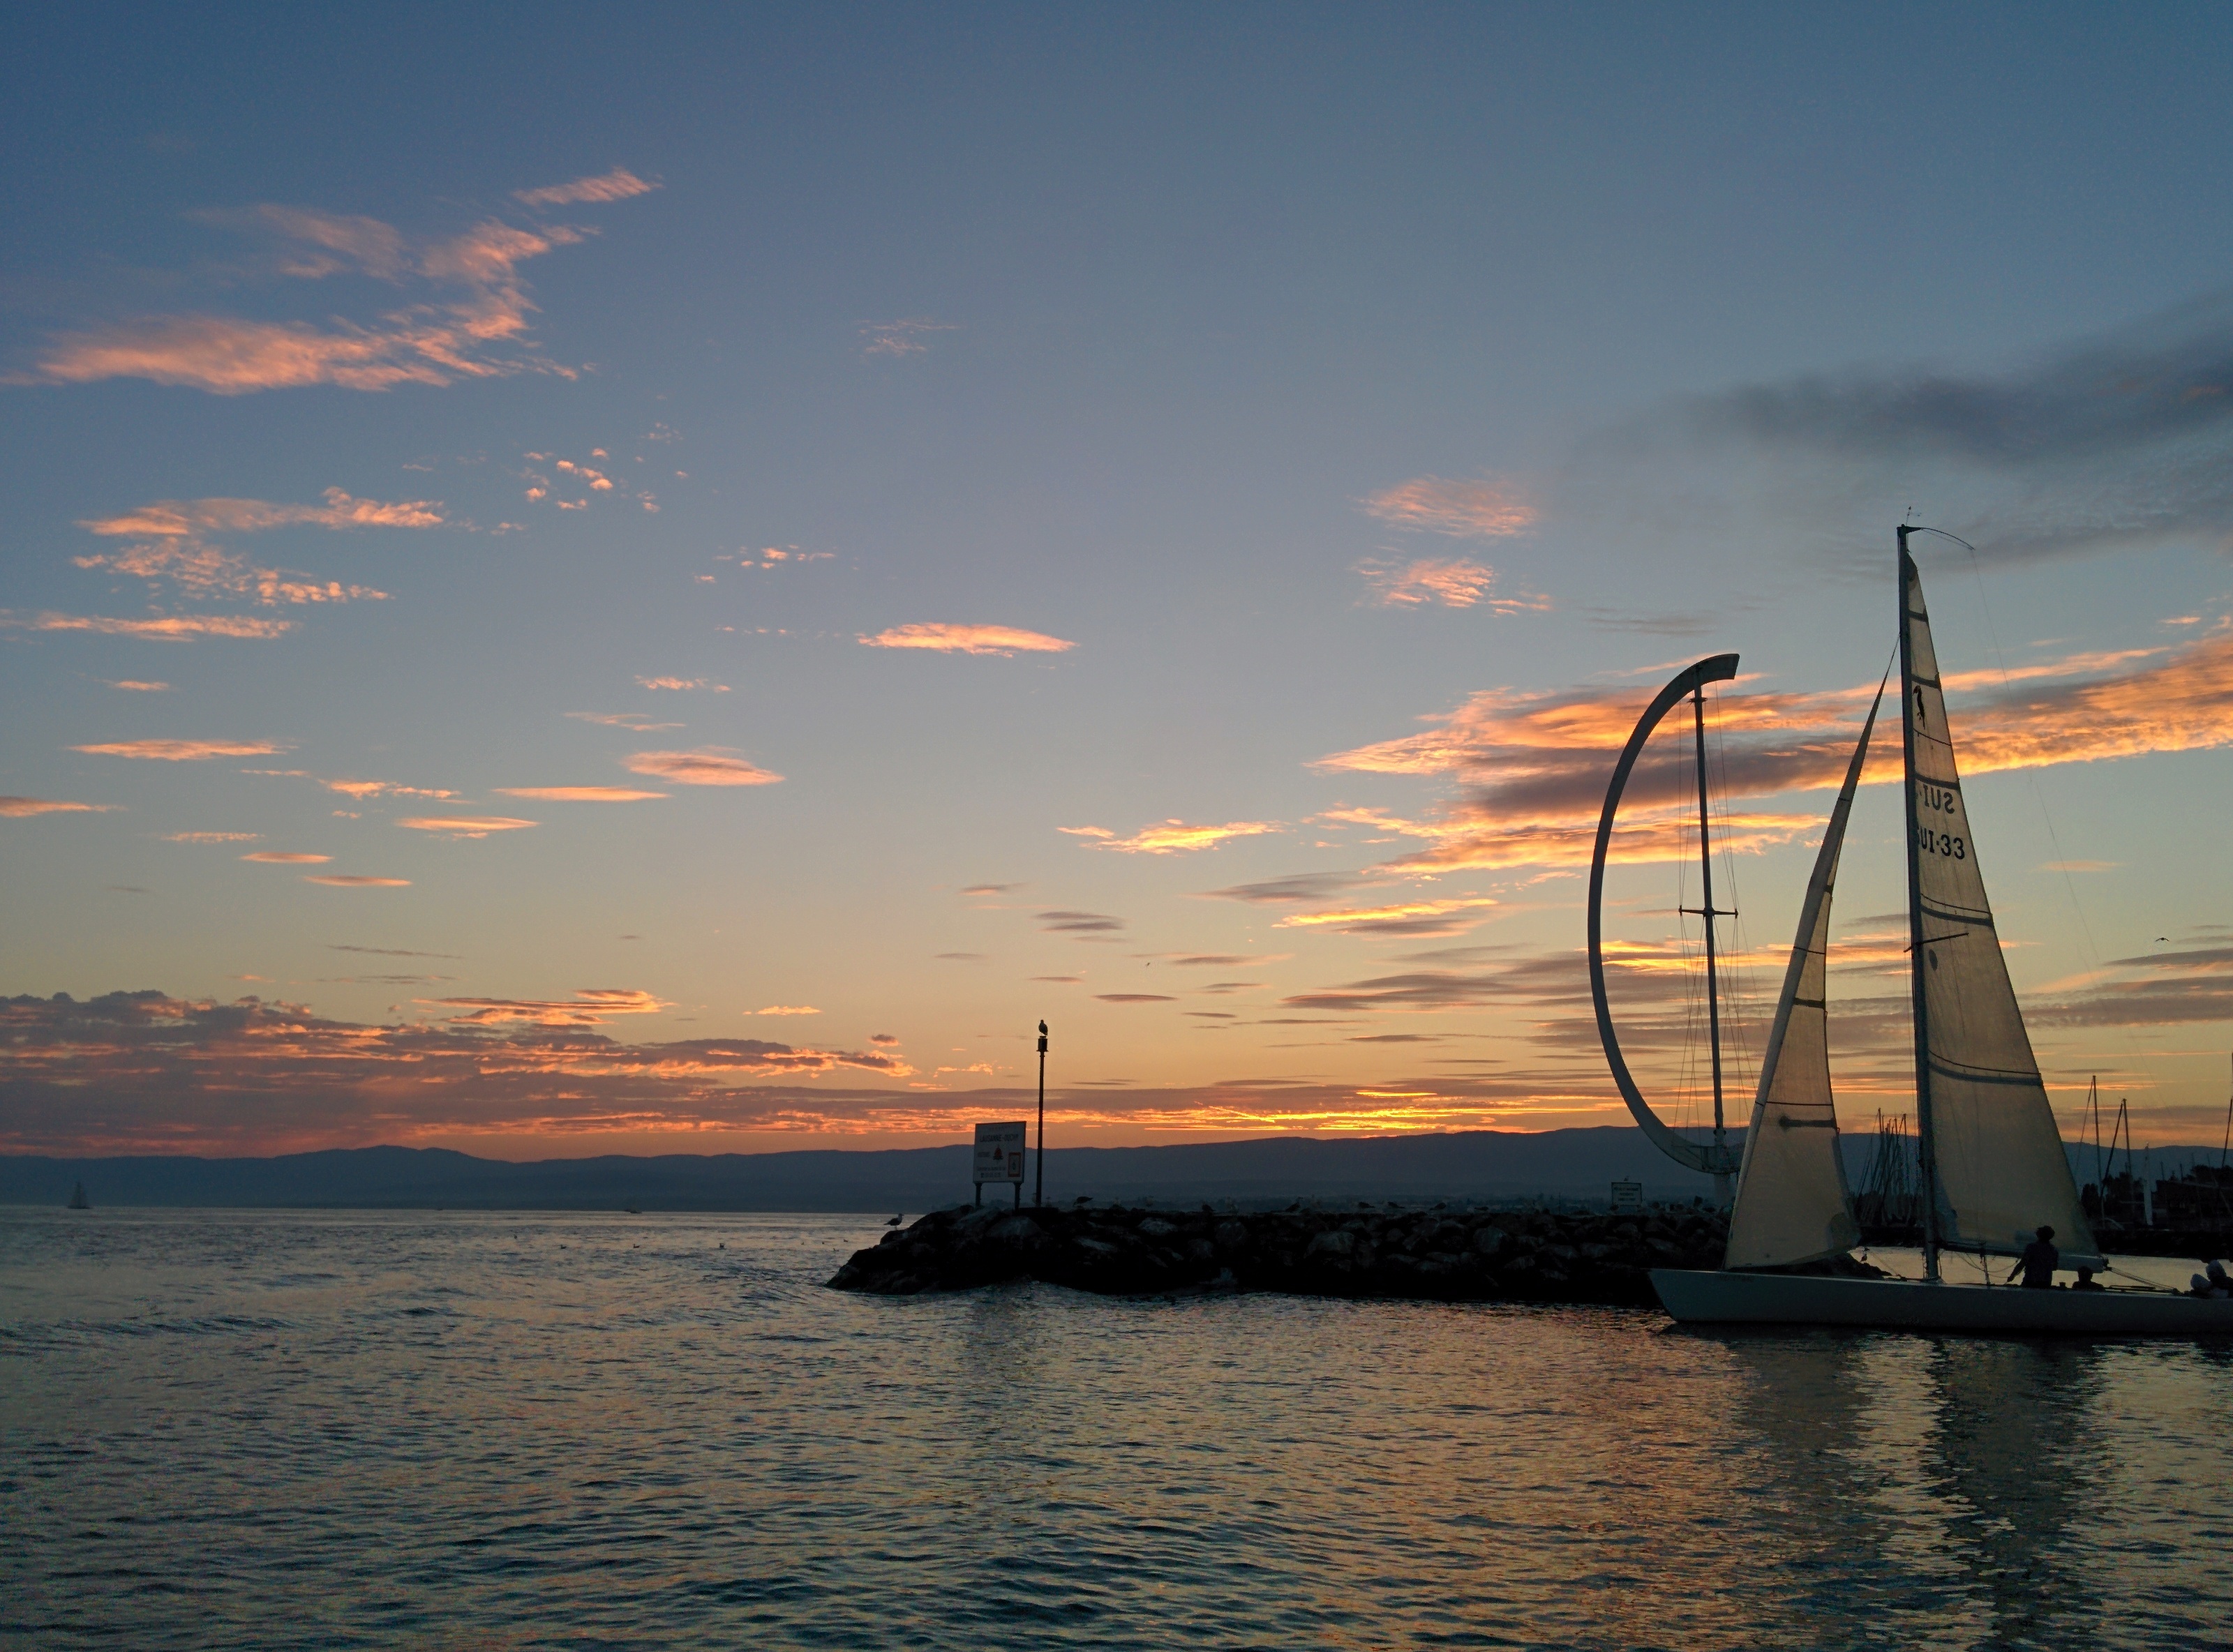
sea, coast, ocean, horizon, cloud, sky, sunrise, sunset, boat, sunlight, morning, dawn, dusk, evening, reflection, vehicle, bay